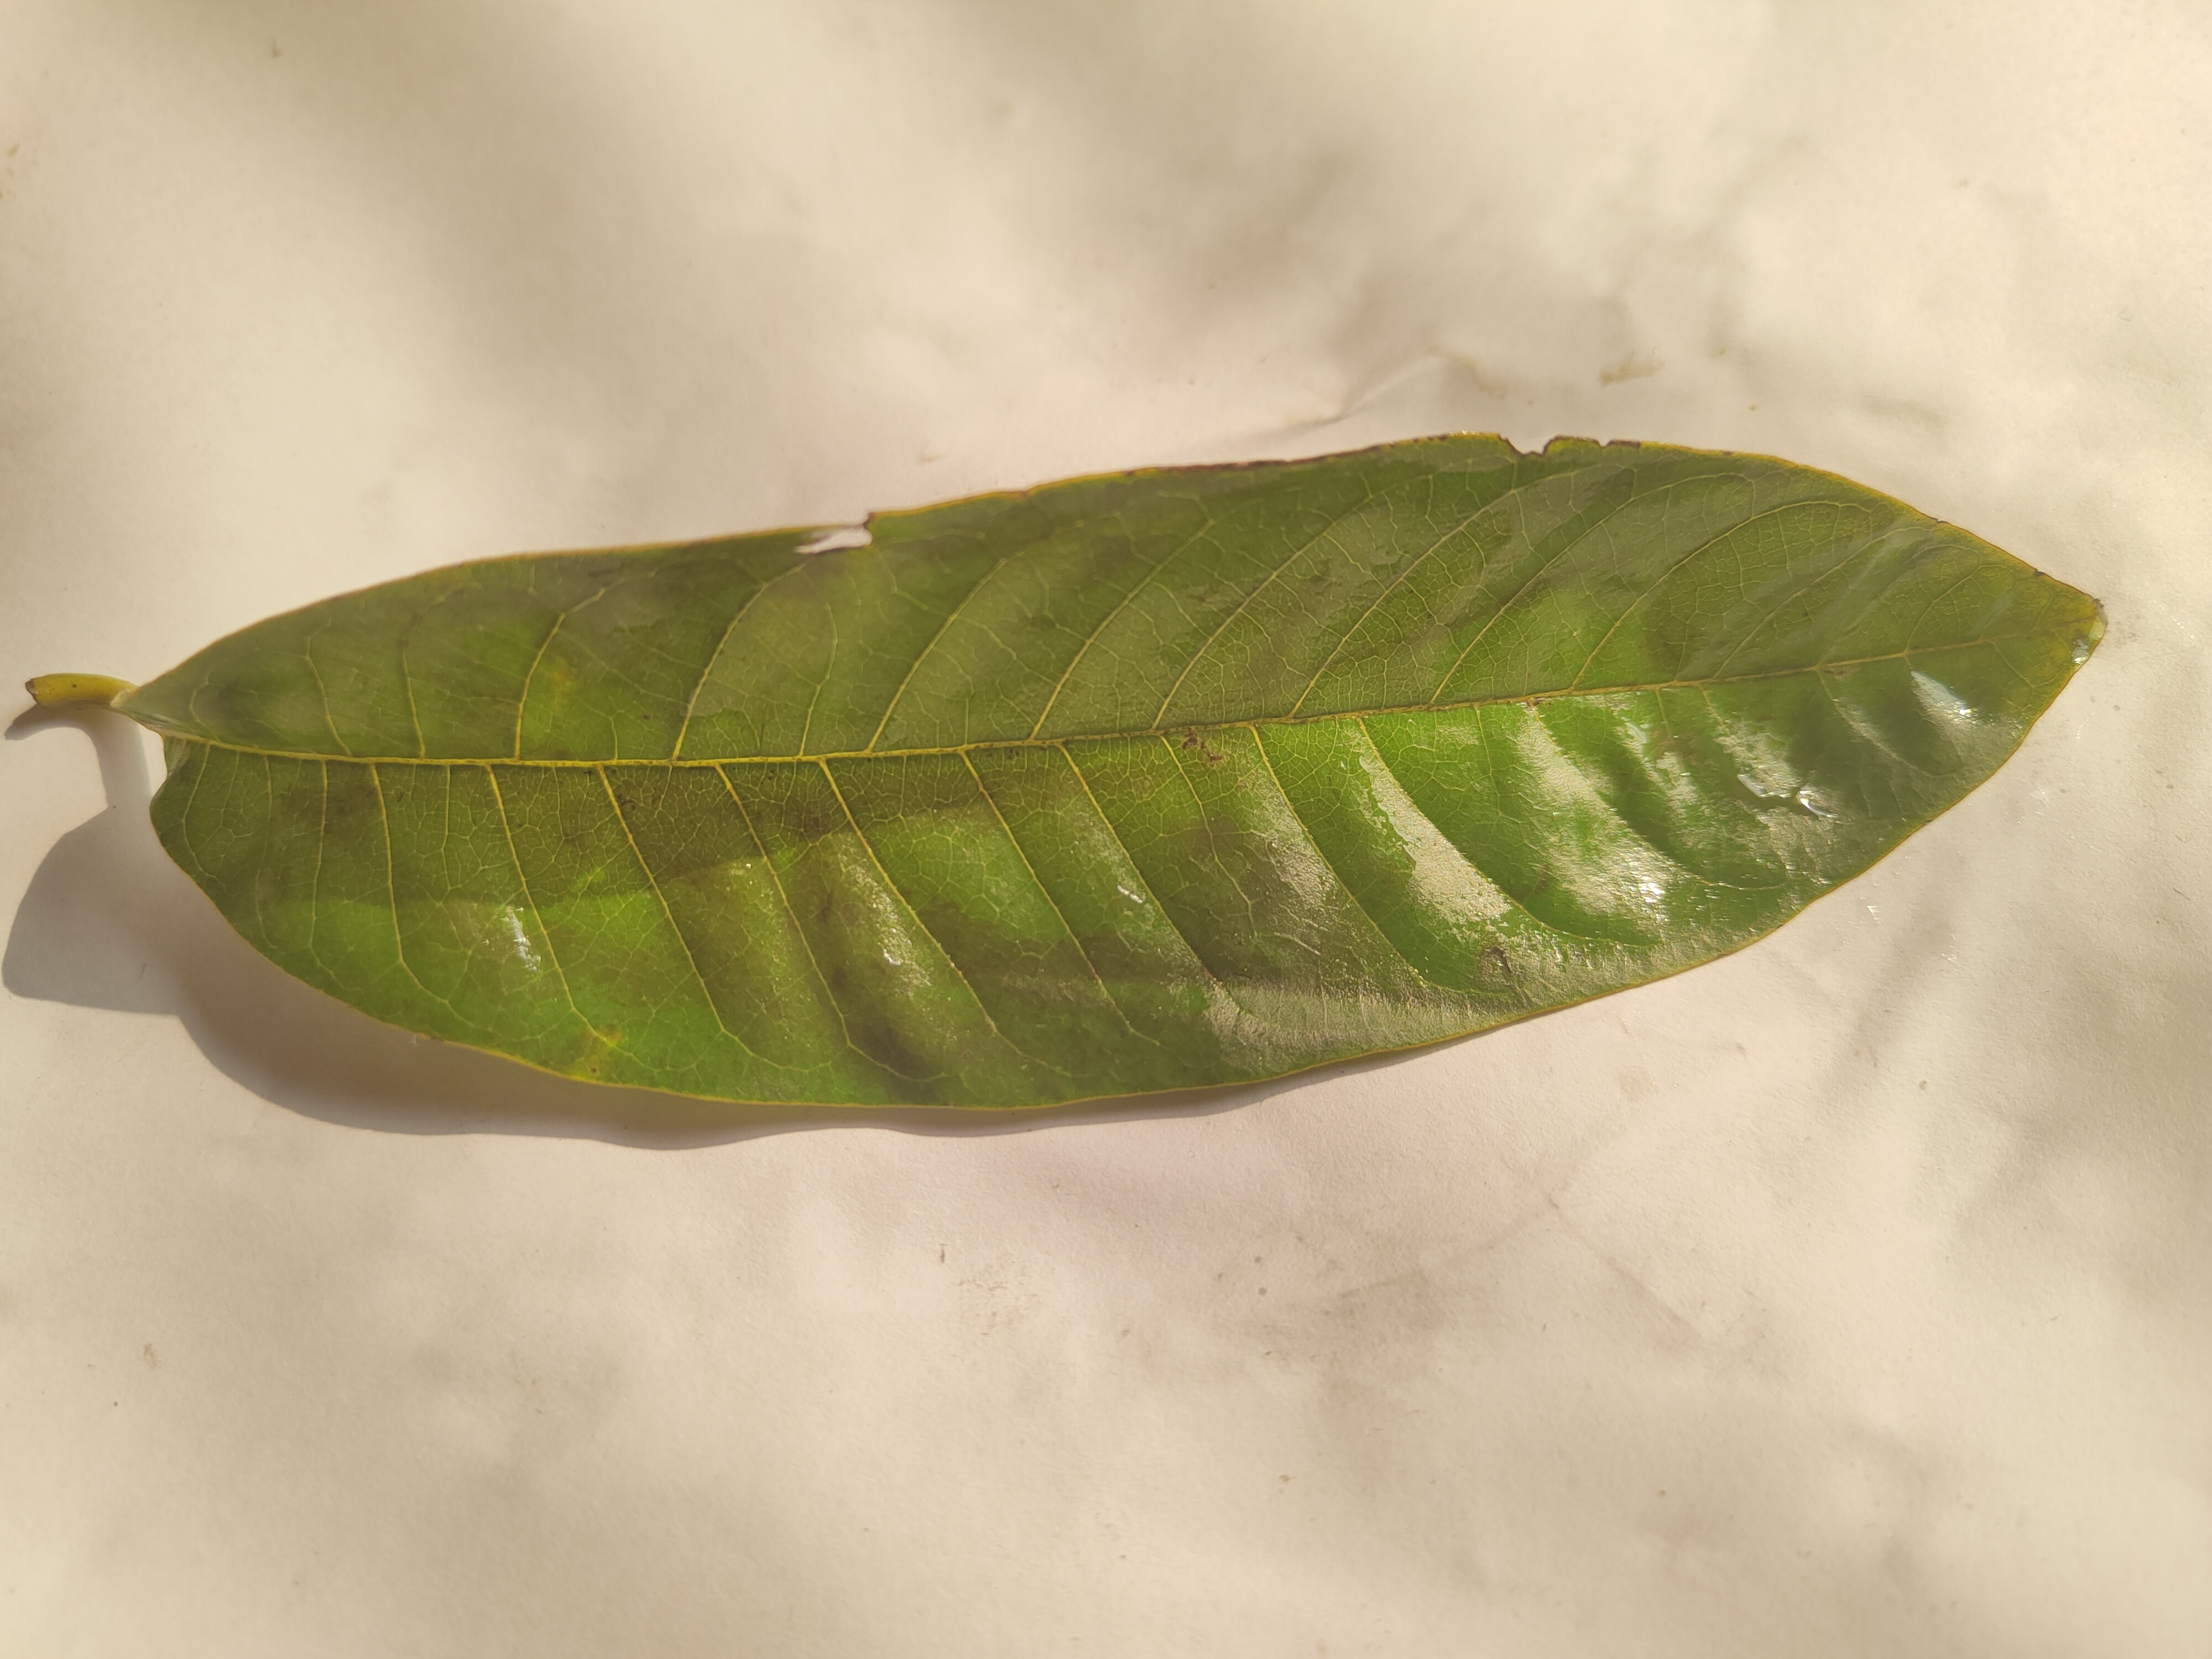
Leaf variety: Custard Apple